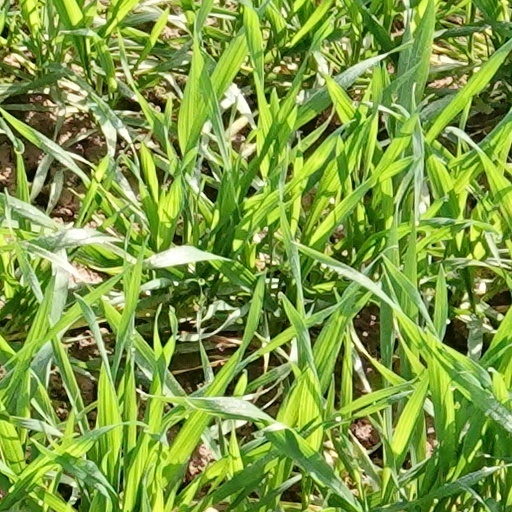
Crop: wheat